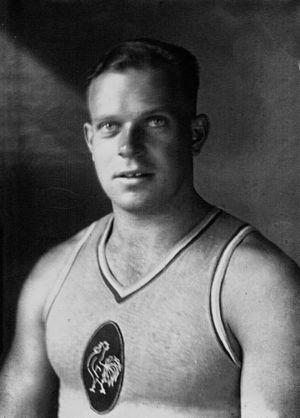
Paul Winter est un athlète français, discobole, né le 6 février 1906 à Ribeauvillé, mort le 23 février 1992 à Poitiers, de 1,75 m pour 89 kg.